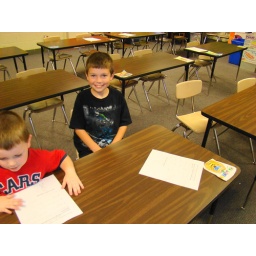
Open House at School tonite! Brennon sitting in his seat in his classroom. (&amp;amp; Grayson joining him &amp;amp; wishing)